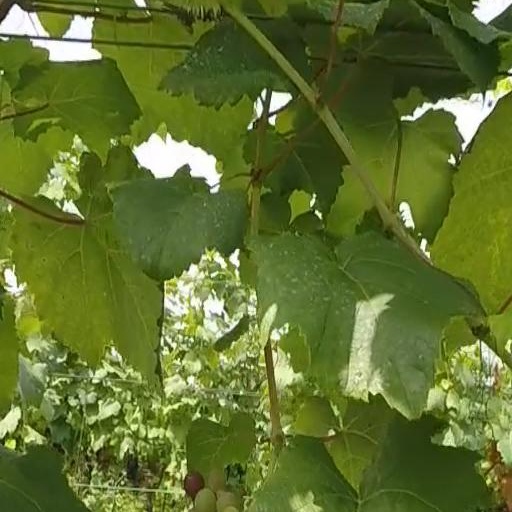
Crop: grape